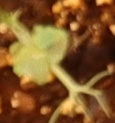
Label: Field Pea